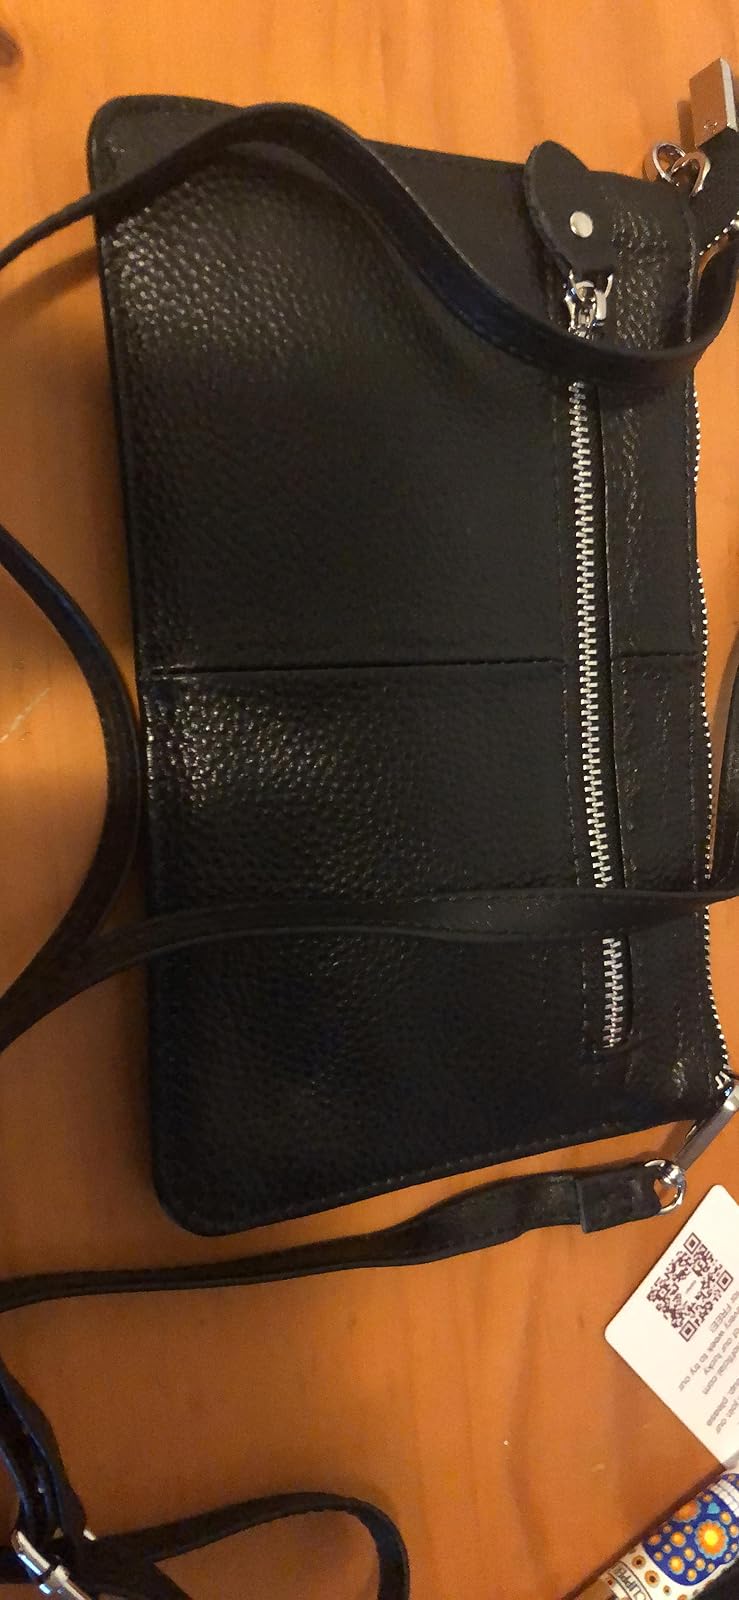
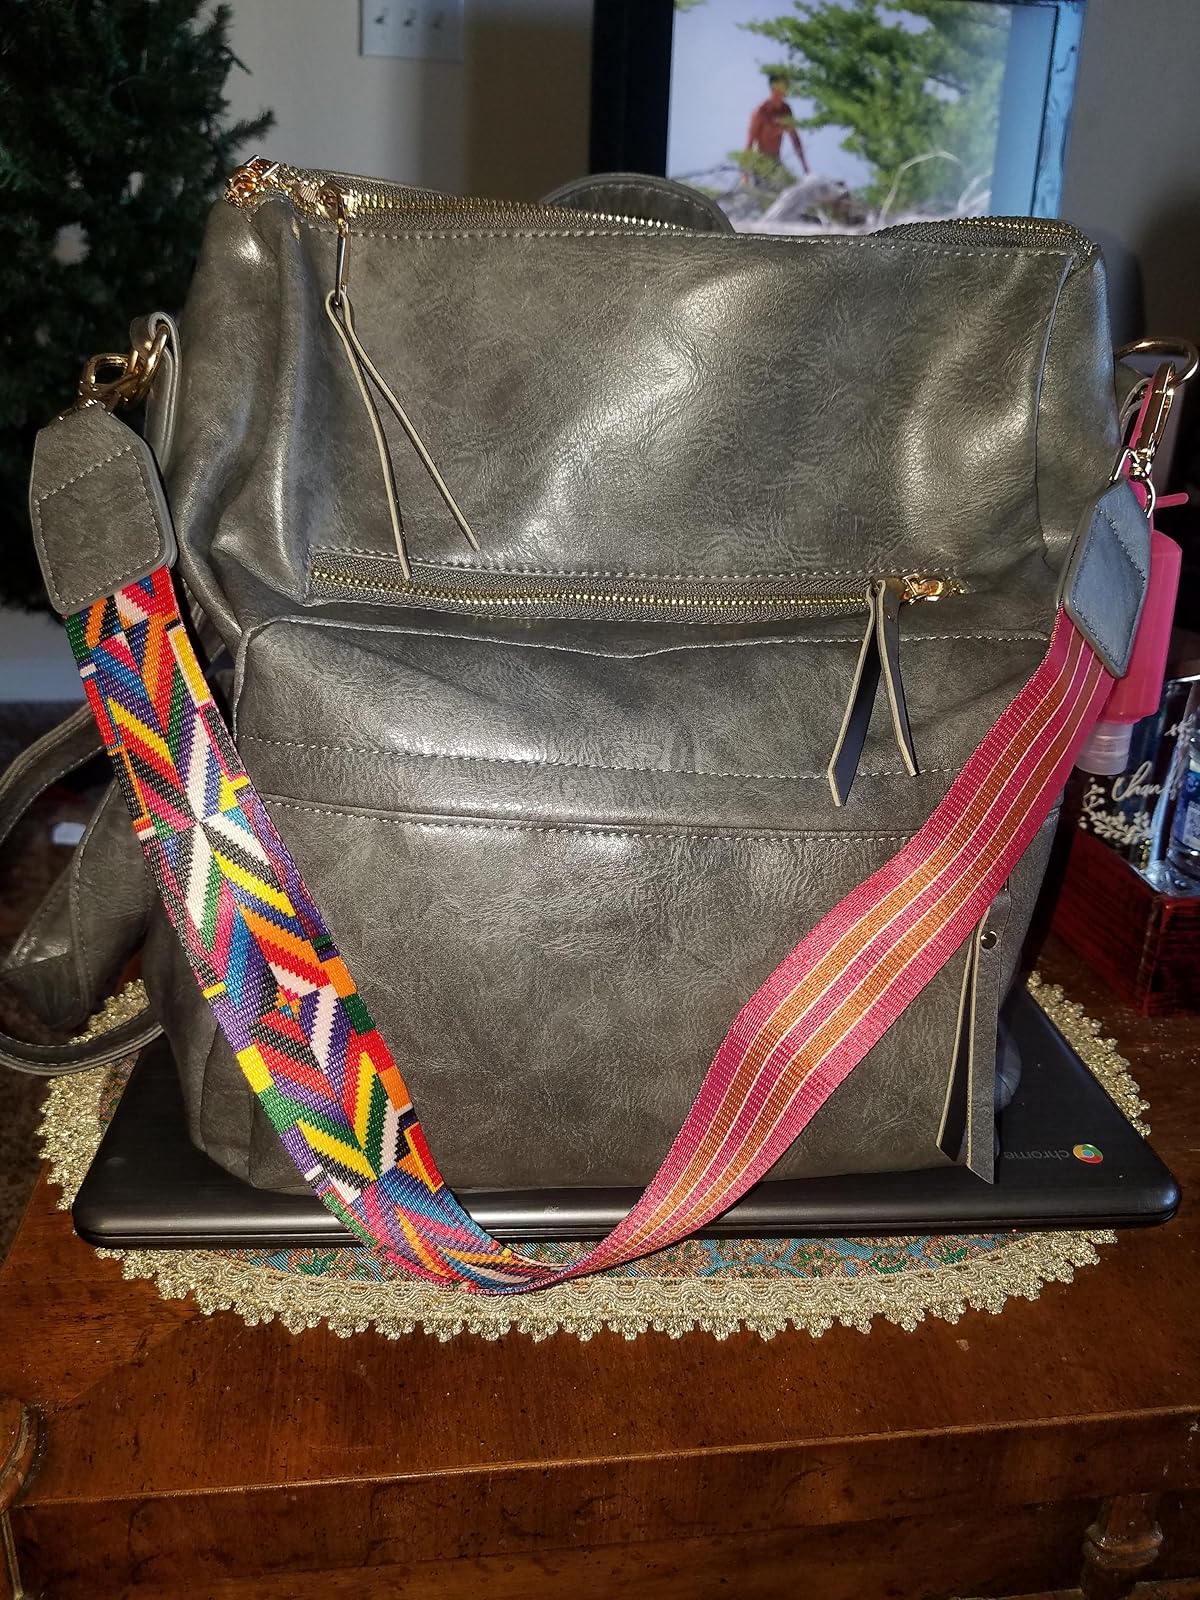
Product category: accessories_handbag
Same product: no